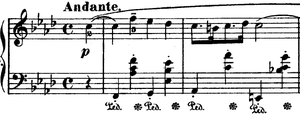
Les Nocturnes sont 21 courtes pièces pour piano seul composées par Frédéric Chopin entre 1827 et 1846. Elles tiennent une place importante dans le répertoire de concert contemporain. Bien que Chopin n'ait pas inventé le nocturne, il a popularisé le genre et l'a répandu, à partir de la forme développée par le compositeur irlandais John Field.